Question: Where was this photo taken?
Tambaya: A ina aka ɗauki wannan hoton?
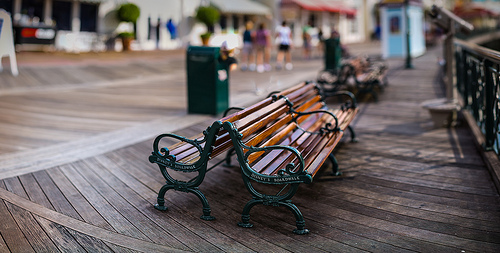
Answer: On a boardwalk.
Amsa: A kan hanyar katako.